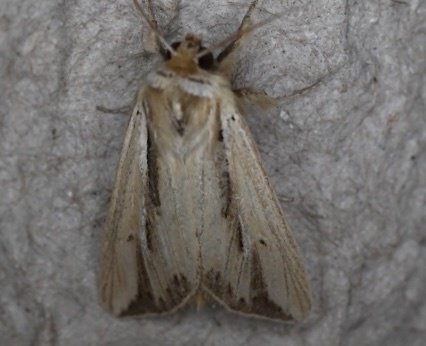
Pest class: wheathead_armyworm_Dargida_diffusa